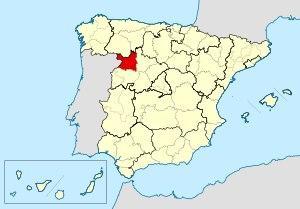
Le diocèse de Zamora est un diocèse de l'Église catholique en Espagne, suffragant de l'archidiocèse de Valladolid. Le siège épiscopal est vacant depuis la mort de Mᵍʳ Gregorio Martínez Sacristán le 20 septembre 2019.